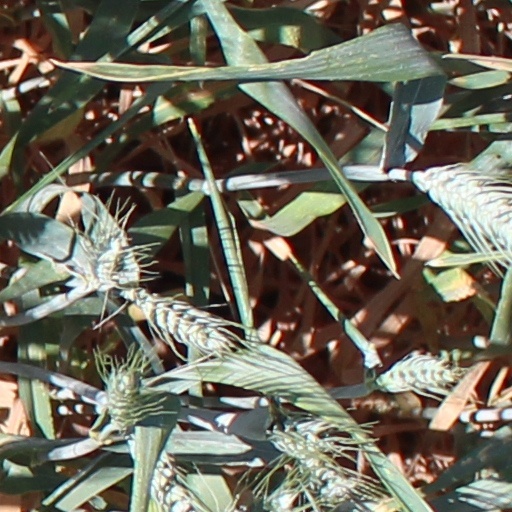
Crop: wheat